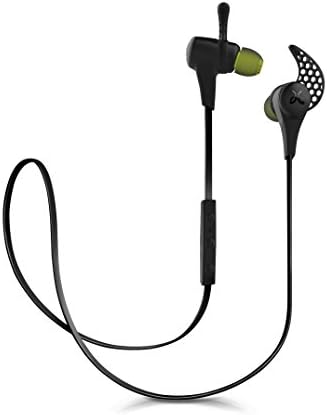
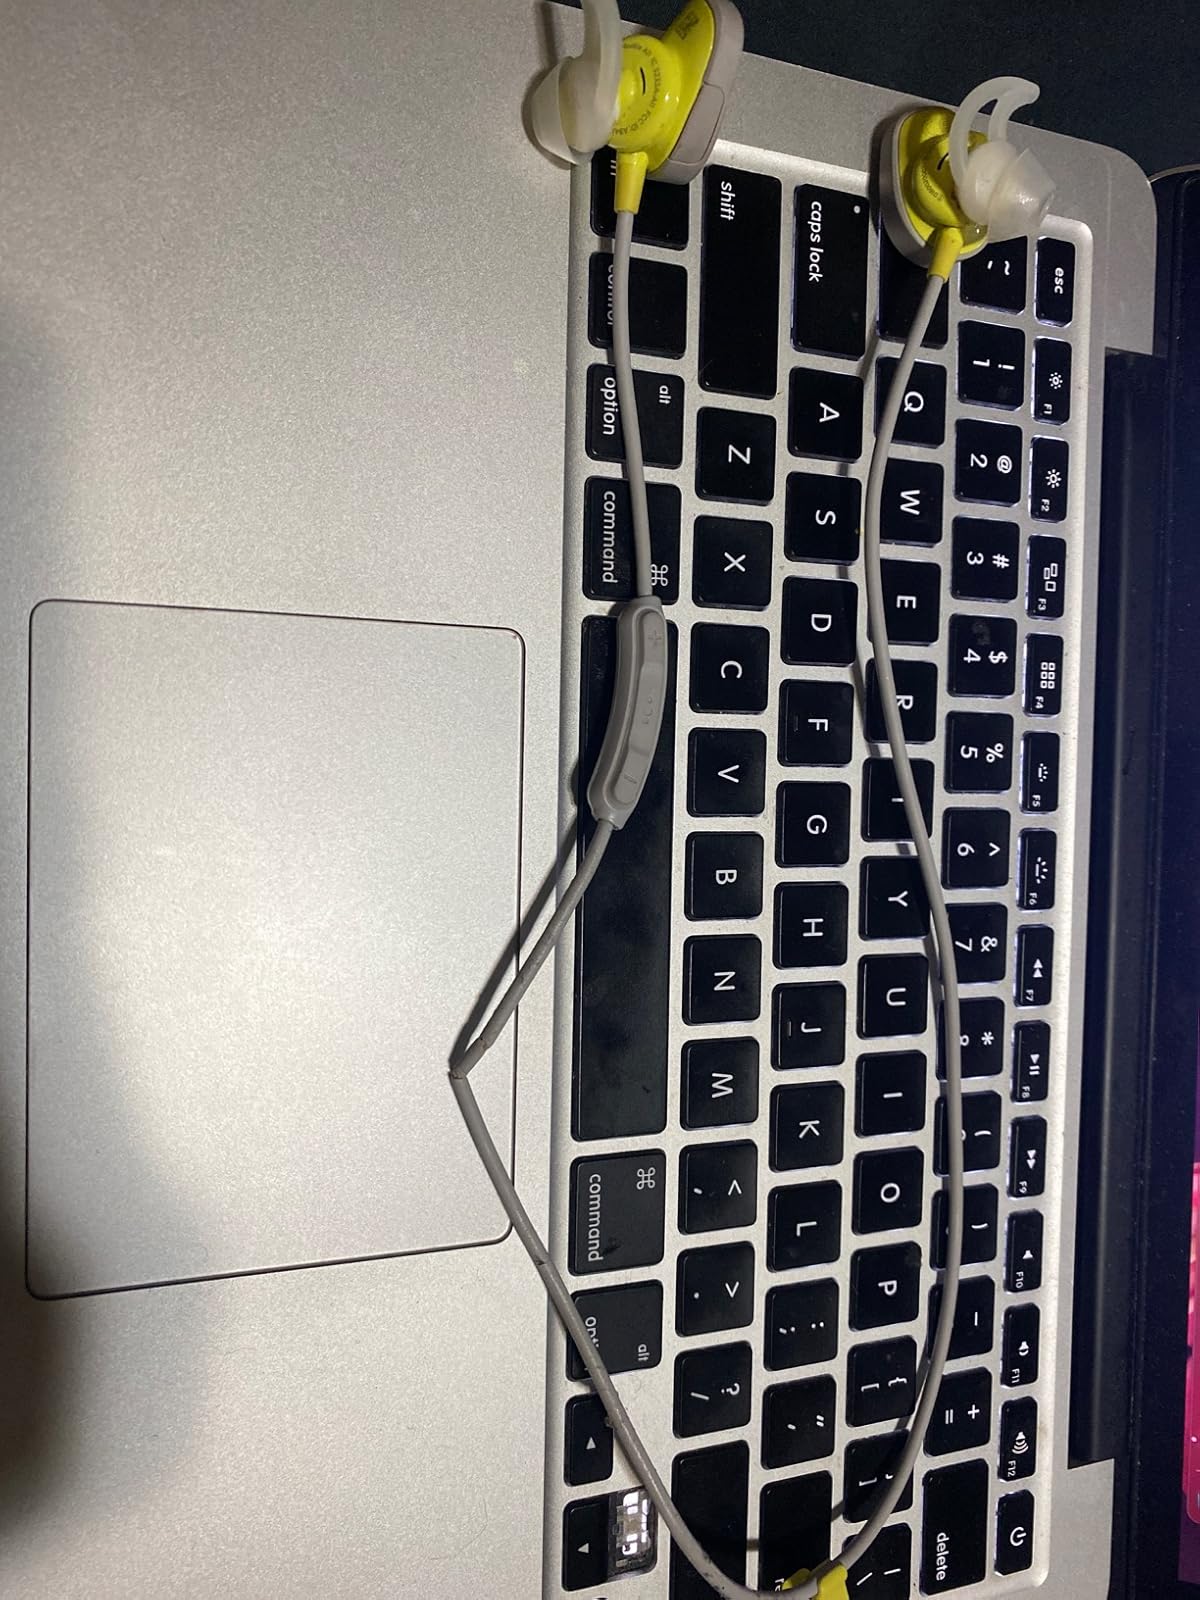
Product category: headphones
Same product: no